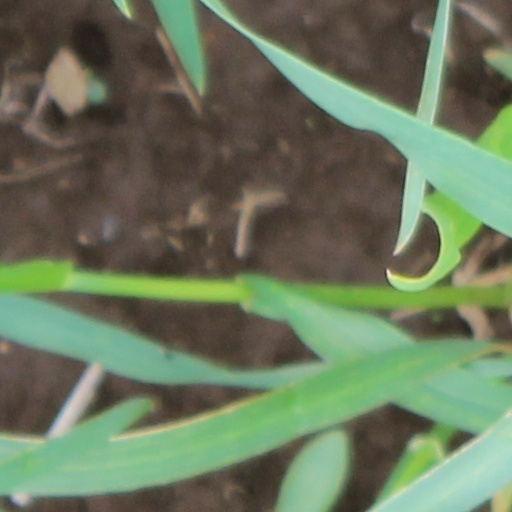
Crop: wheat